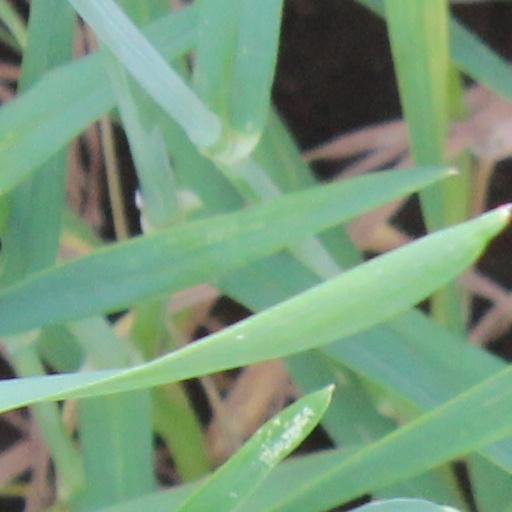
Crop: wheat